Italian cuisine

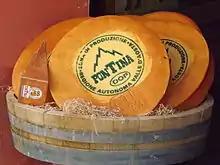
Fontina cheese from Aosta Valley

Castelmagno is a prized cheese of the region. Piedmont is also famous for the quality of its Carrù beef (particularly), hence the tradition of eating raw meat seasoned with garlic oil, lemon, and salt; carpaccio; , wine stew made from marinated beef; and boiled beef served with various sauces.